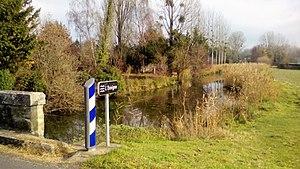
La rivière l'Envigne, cours d'eau entre Saint-Genest d'Ambière et Ouzilly dans le Lencloîtrais.
L'Envigne est un cours d'eau français qui coule dans le département de la Vienne en région Nouvelle-Aquitaine. C'est un affluent de la Vienne en rive gauche, donc un sous-affluent de la Loire.
Saint-Genest-d'Ambière est une commune du Centre-Ouest de la France, située dans le département de la Vienne, près de Lencloître, à l'ouest de Châtellerault.